Hyde Park, Sydney

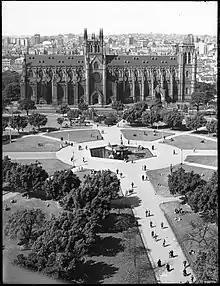

The eastern boundary was not sharply defined when the Macquaries departed Sydney in 1821. A map of that year shows a vegetable garden of 11 acres allocated to the Barracks and a site marked out for the Roman Catholic Chapel... "near the rubbish dump". The foundation stone for what would become St Mary's Cathedral was laid in 1821 on a site adjoining Hyde Park's north-eastern side, the first site granted to the Roman Catholic Church in Australia.